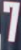
Number: 7